Citra Methodist Episcopal Church-South

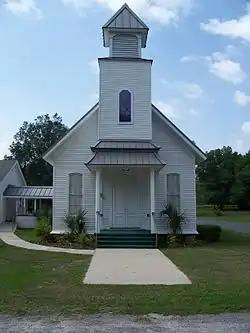

The Citra Methodist Episcopal Church-South (also known as Citra United Methodist Church) is a historic church in Citra, Florida. It is located at 2010 NE 180th Street. On March 5, 1998, it was added to the U.S. National Register of Historic Places.